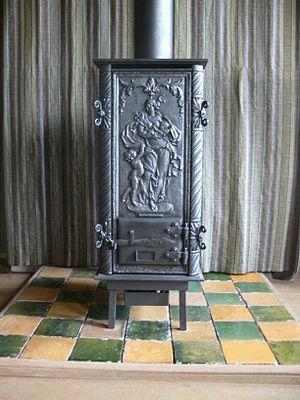
Amsterdam - Museum Ons' Lieve Heer op Solder